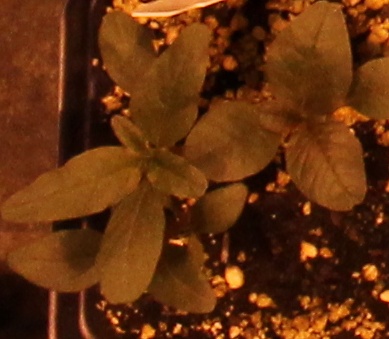
Label: Waterhemp